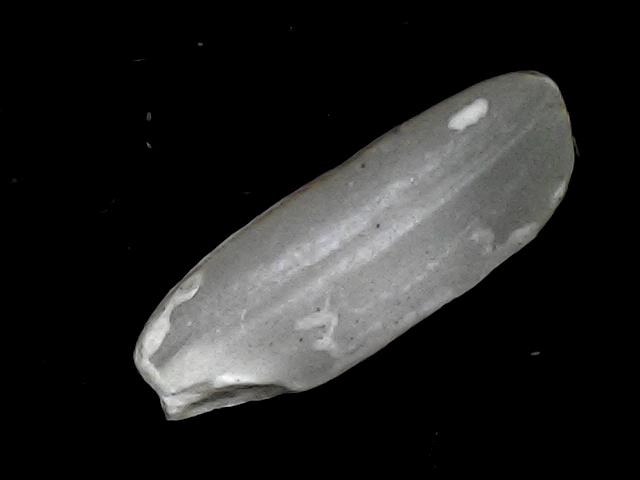
Rice variety: BD51